Launch-type boiler

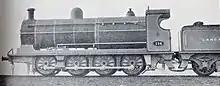
L&YR Class 30 with cylindrical furnace

A limitation of this design for steam locomotives was the need to fit fire, grate and ashpan all within the confined circular furnace tube. This limited the radiative heating surface of the furnace, and thus the immediate steam-raising power of the boiler. They were noted as being slower to light from cold than conventional. As the ashpan space beneath the grate was small, locomotives could only operate for a short time before needing to rake out this ashpan. On a main line railway this would have required a return to the engine shed. On small narrow-gauge contractor lines, the ash would simply be dumped wherever convenient and so this was much less of a drawback.